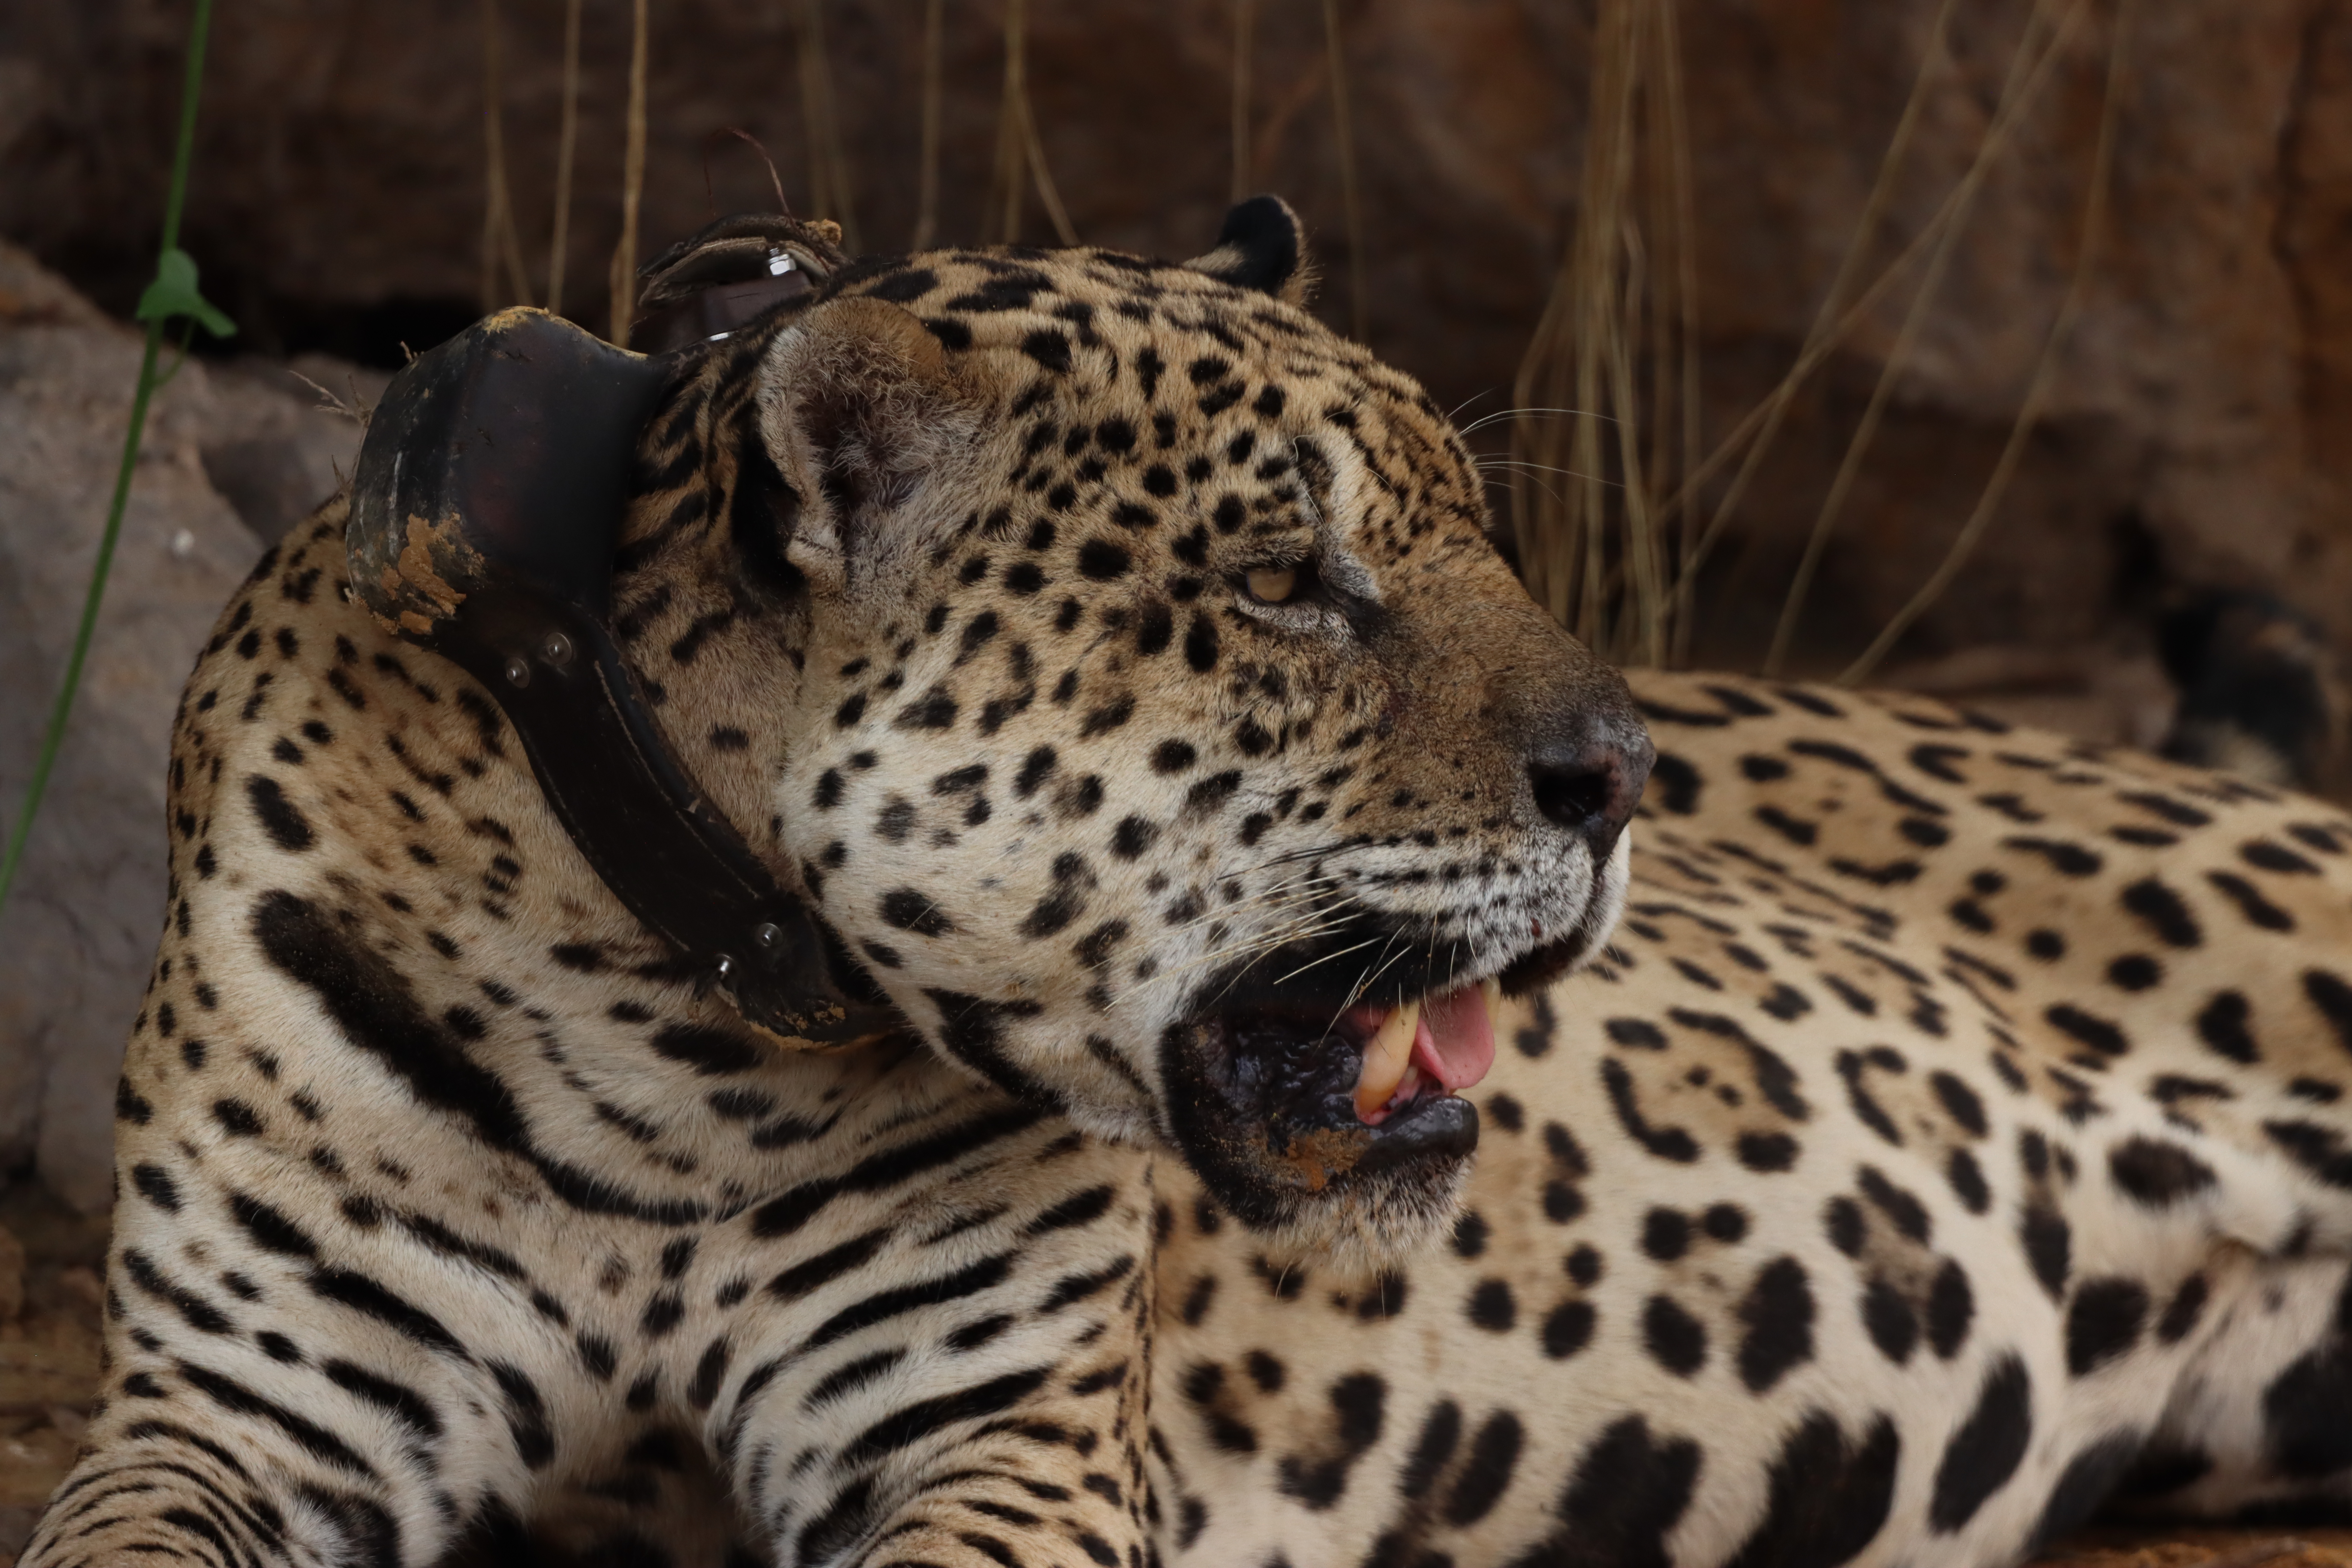
Jaguar: Ousado